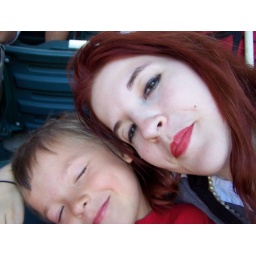
he napped in the car home